1975 12 Hours of Sebring

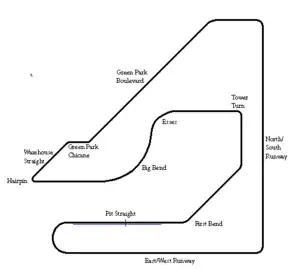
Sebring International Raceway in 1975

The Sebring '75 Twelve Hours of Endurance, was the second round of the 1975 IMSA GT Championship and was held at the Sebring International Raceway on March 21, 1975. Victory overall went to the No. 25 BMW Motorsport BMW 3.0 CSL driven by British driver Brian Redman, Canadian born Australian Allan Moffat, American Sam Posey, and West German Hans-Joachim Stuck.